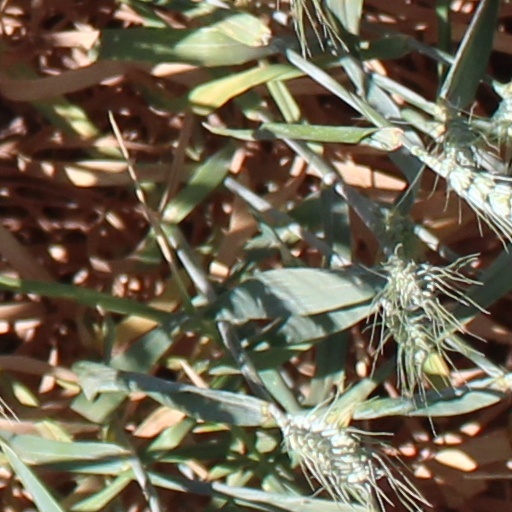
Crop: wheat